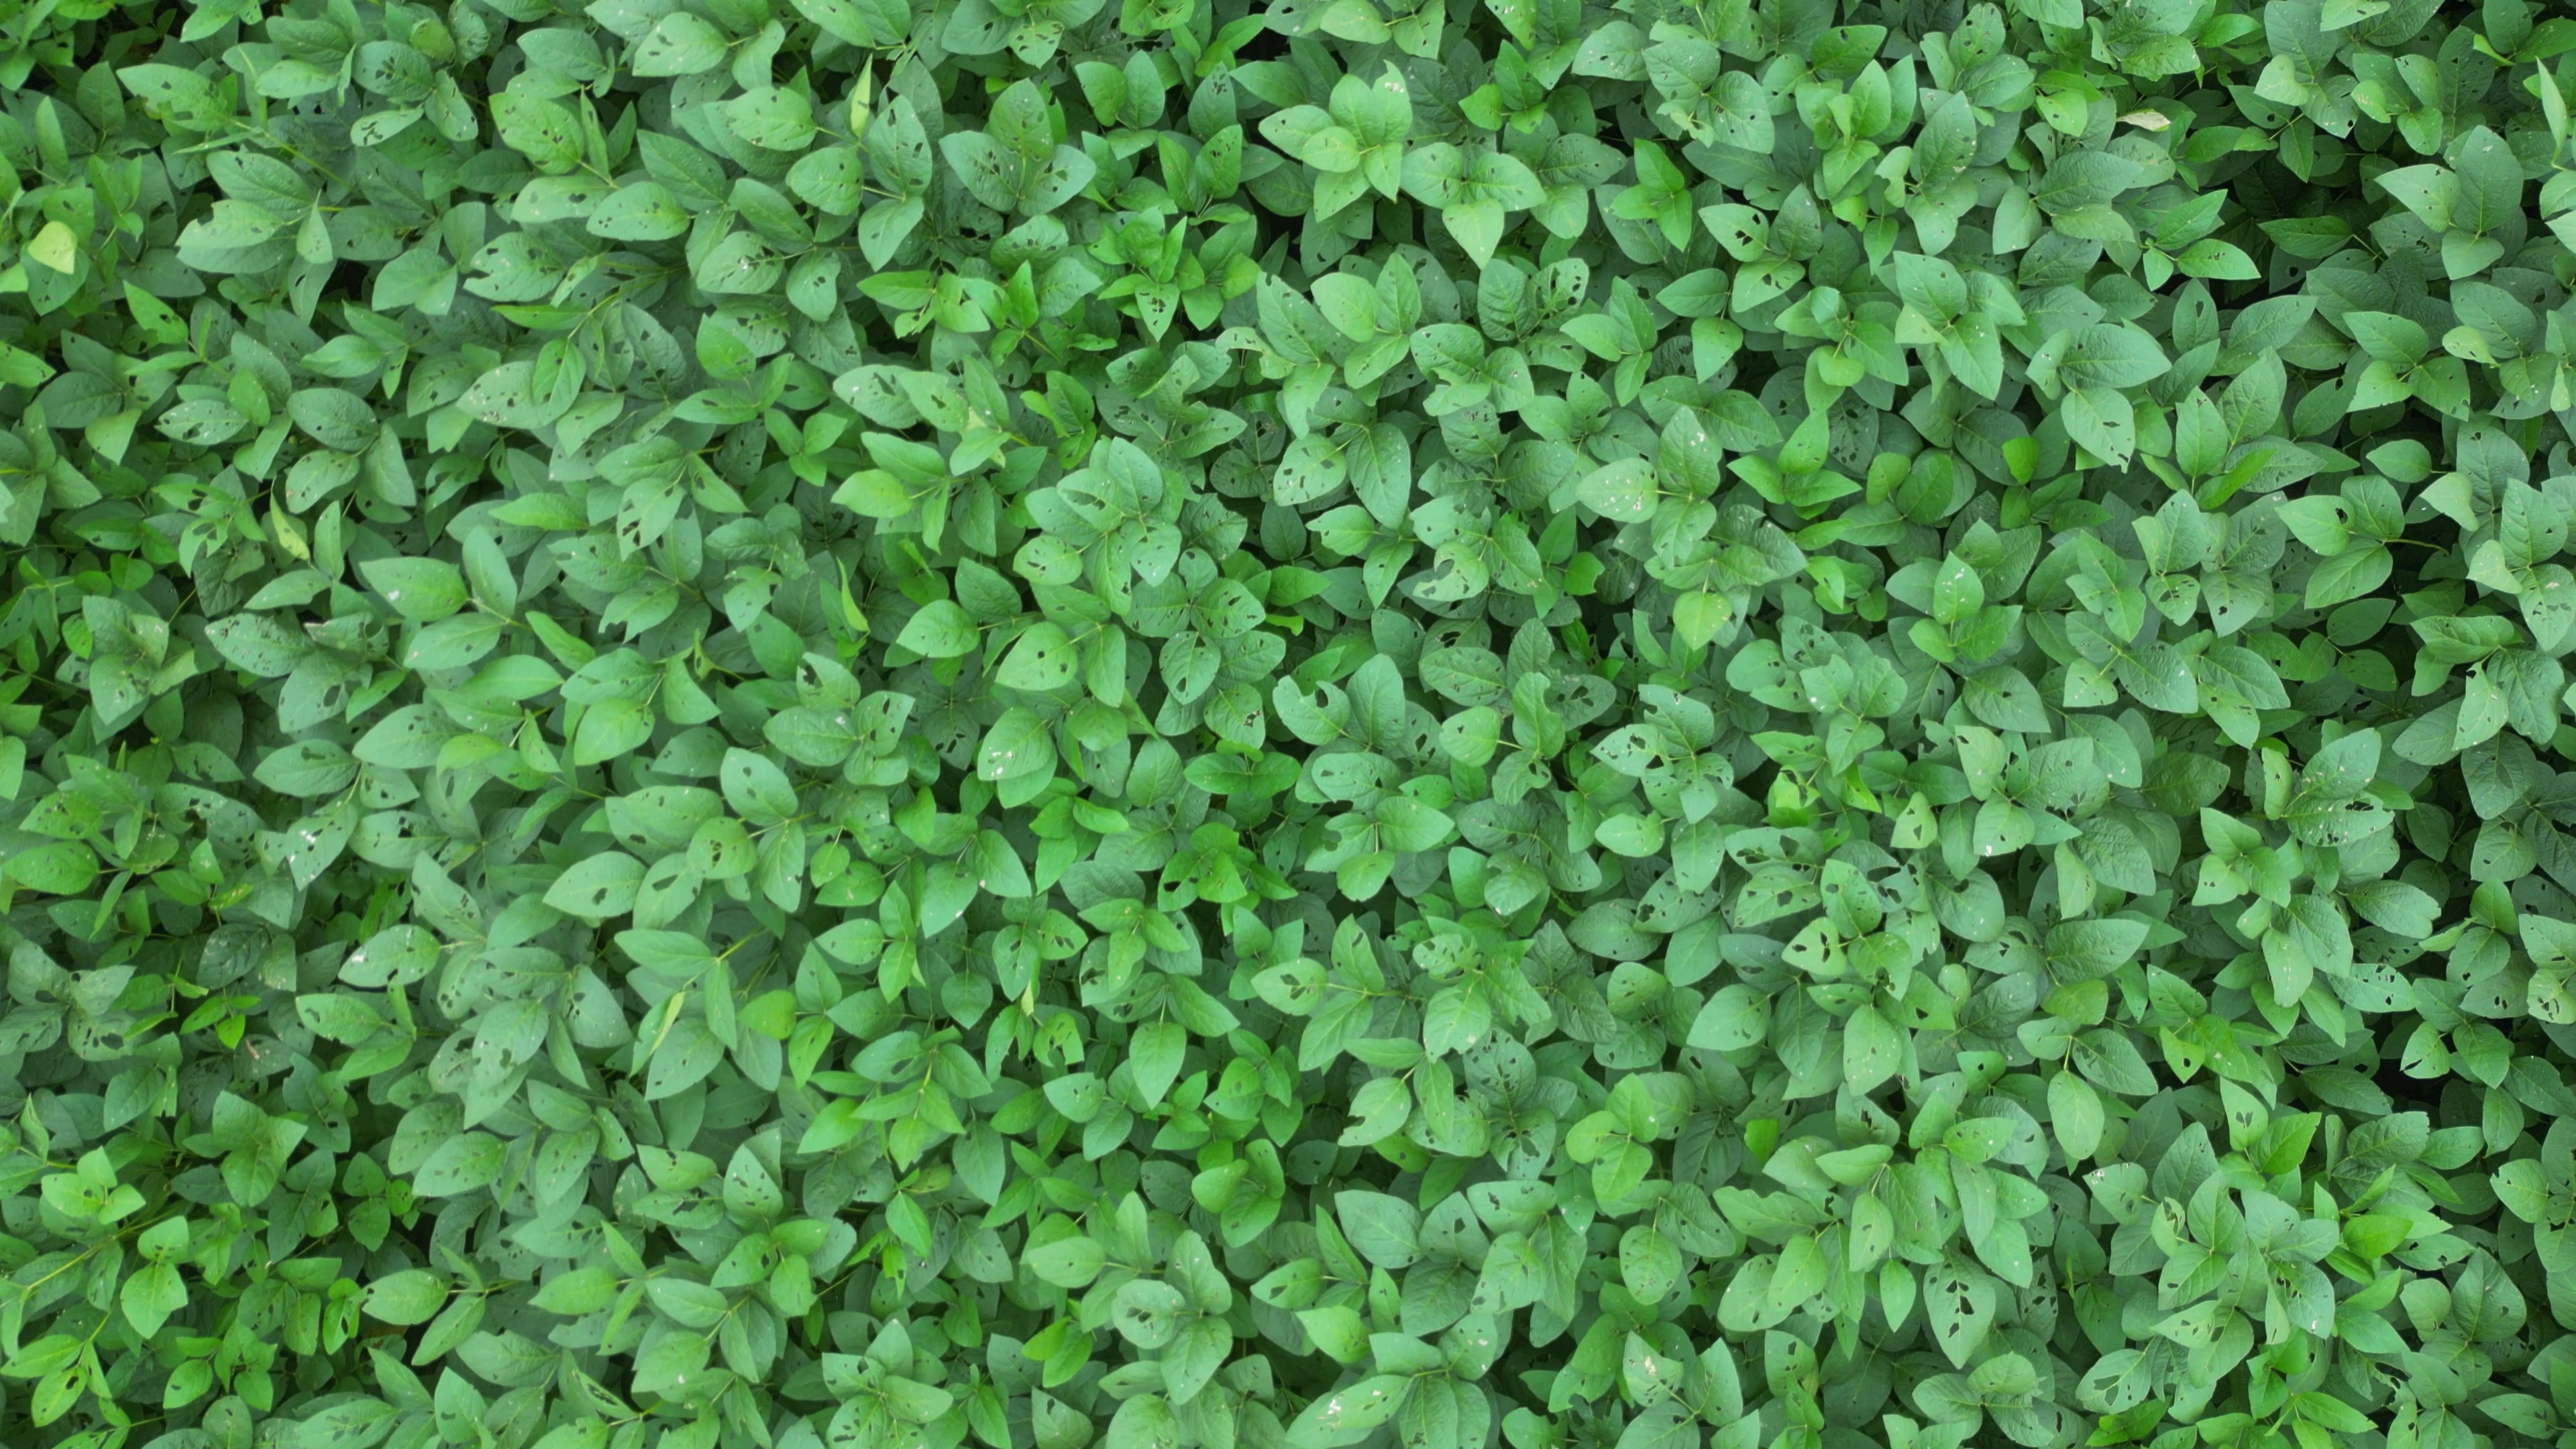
Label: Semilooper_Pest